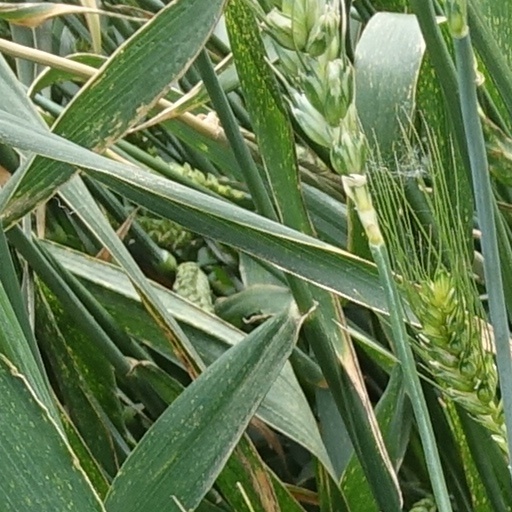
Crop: wheat